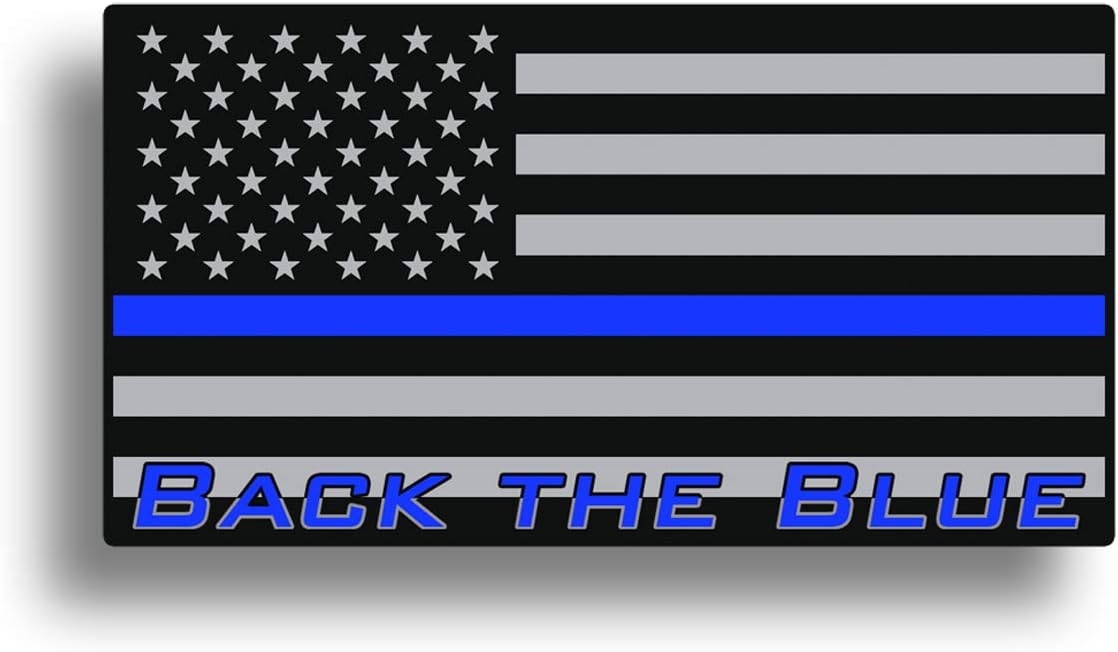
Back The Blue American Flag Blue Line Sticker Decal Lives Matter - by 215 Decals
Category: Amazon Home
This is for ONE Back the Blue Gray / Black/Blue American flag vinyl sticker. The sticker is 4.85 inches wide x 2.5 inches tall. They are printed on 3M vinyl and laminated with a High Gloss laminate. They will last for years on the back of your car, truck front door of your house, windows, laptop, locker, wall, toolbox, ANY SMOOTH DRY SURFACE etc.... They are STICKY on the BACK so they have to go on the OUTSIDE,.... These DO NOT APPLY from the inside, once again ONLY sticky on the back.
Features: 2.5 inches tall x 4.85 inches wide Back the Blue USA American Flag Sticker | Sticky on the BACK, Applied on OUTSIDE of Cup, cooler, Laptop, car window, etc... | Sticks to Plastic, Glass, Metal and More | SOLD EACH | Made in USA